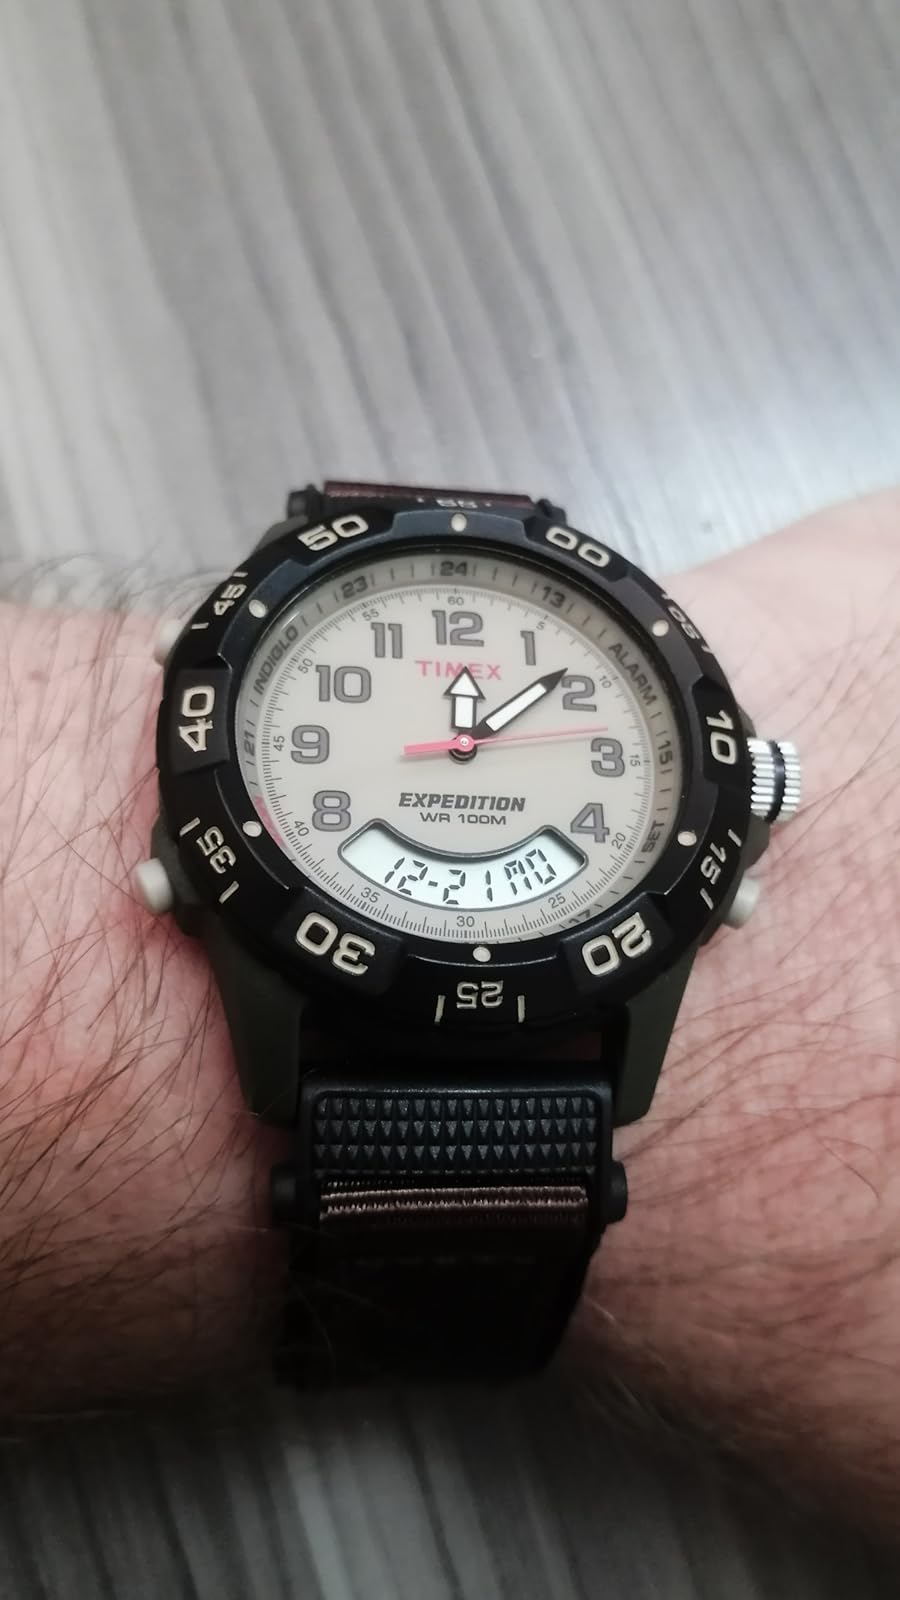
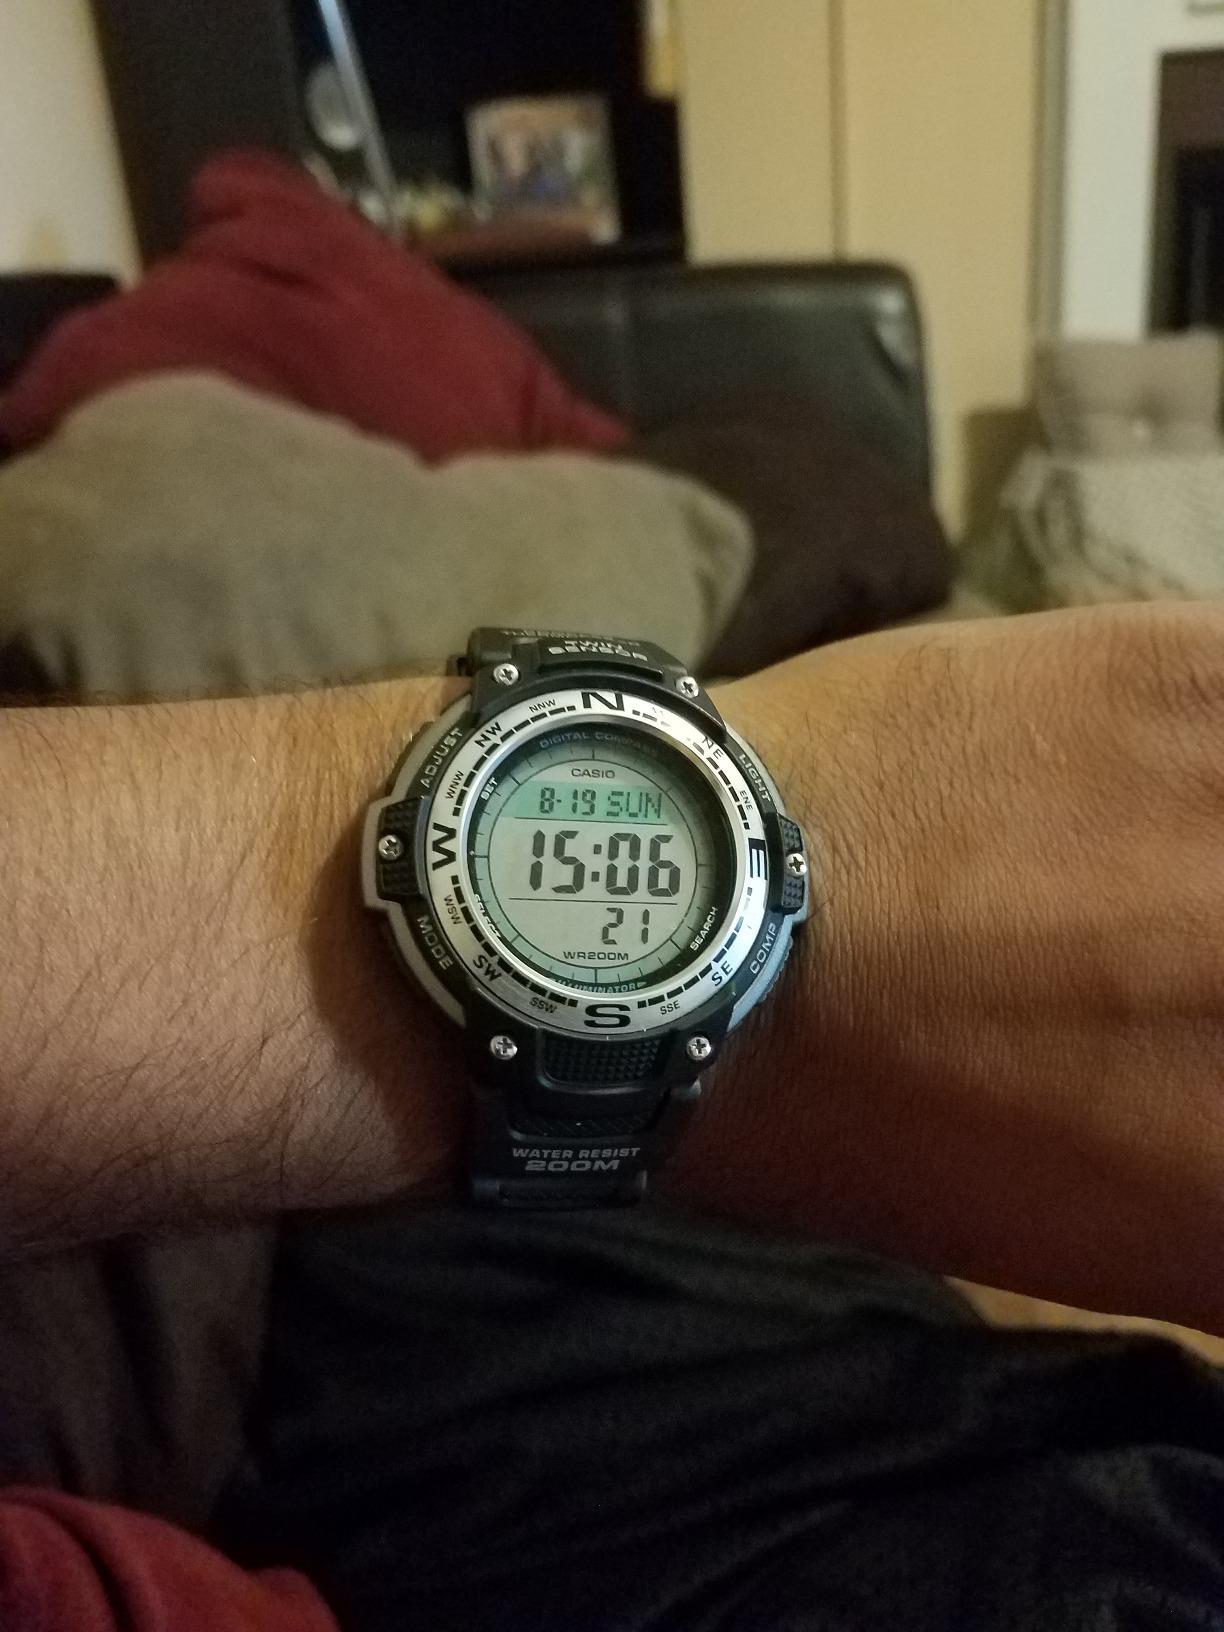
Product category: accessories_watch
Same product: no